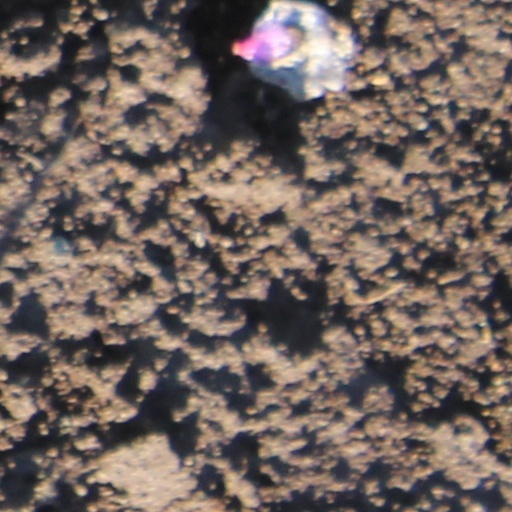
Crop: wheat